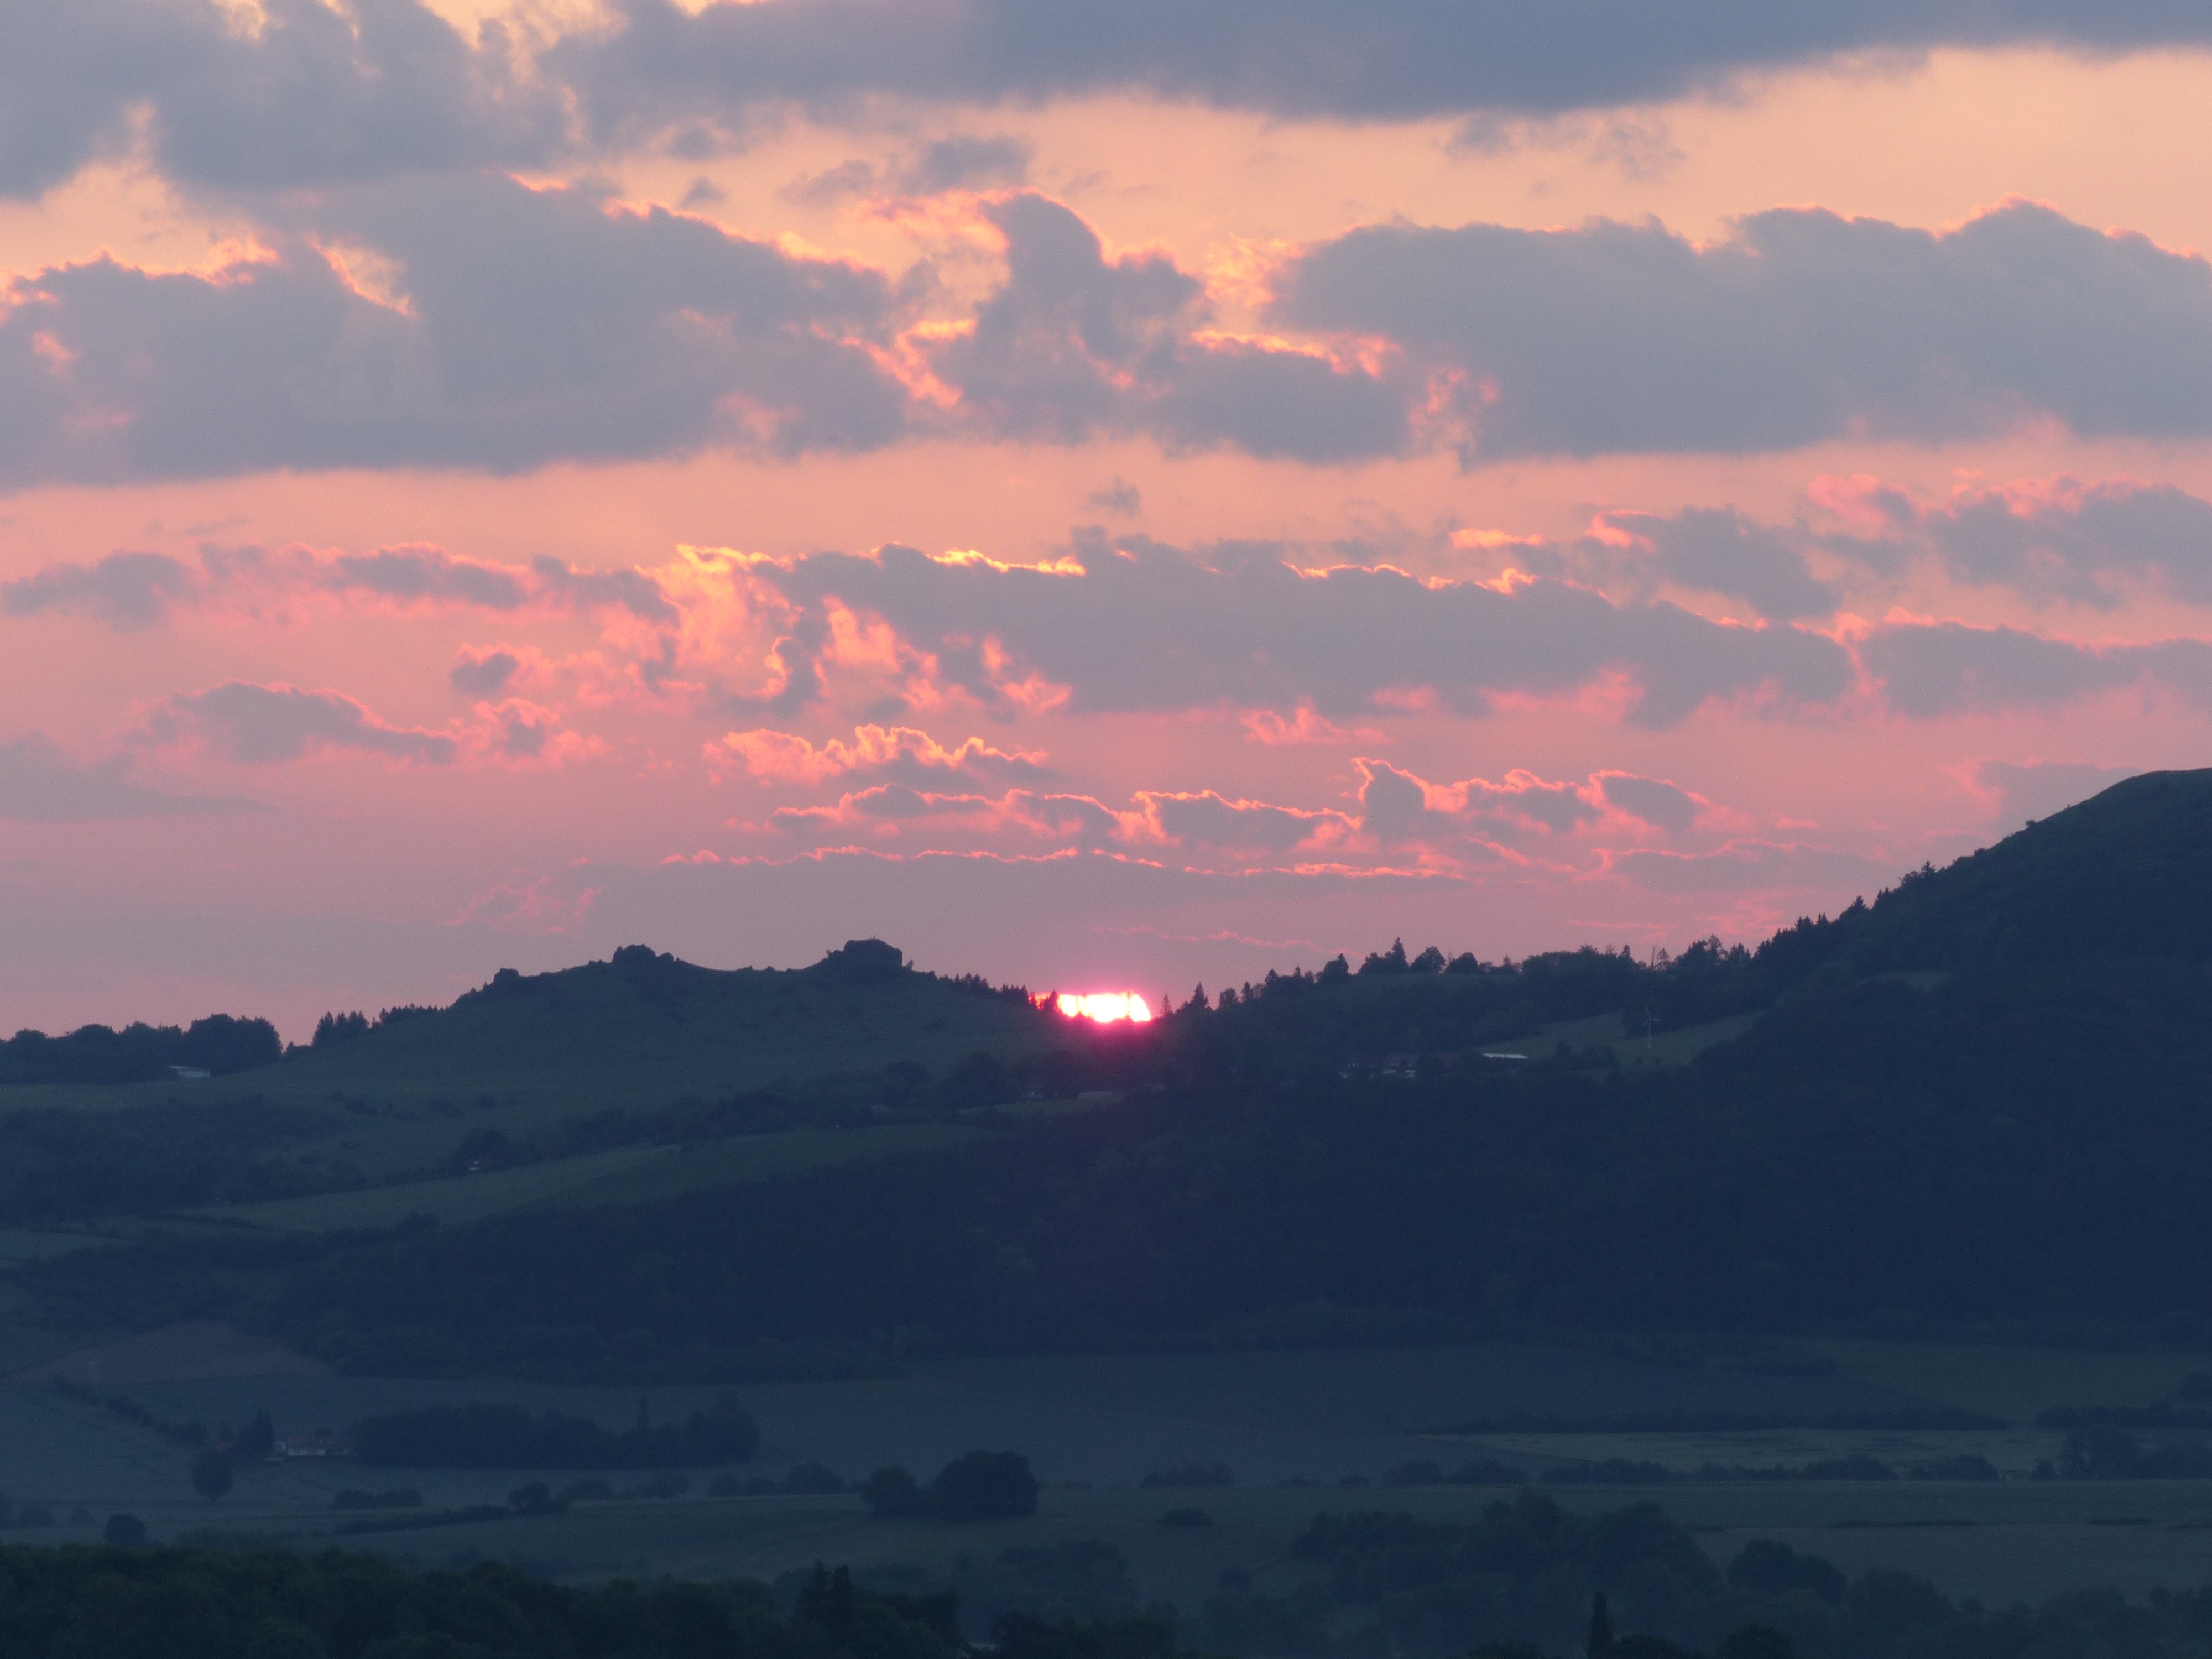
landscape, horizon, mountain, cloud, sky, sun, sunrise, sunset, morning, hill, dawn, mountain range, dusk, evening, plain, silent, morgenstimmung, afterglow, morning sun, atmospheric phenomenon, mountainous landforms, red sky at morning